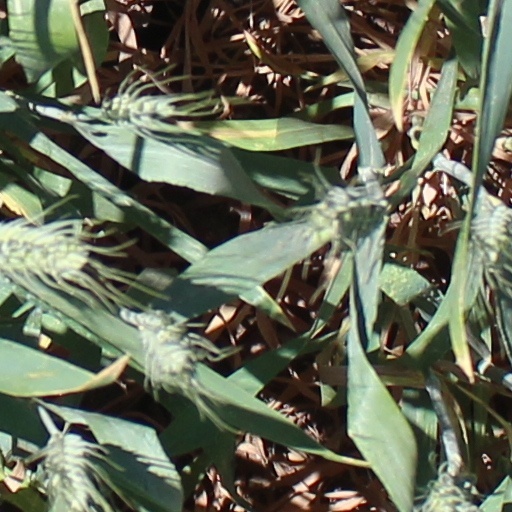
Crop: wheat